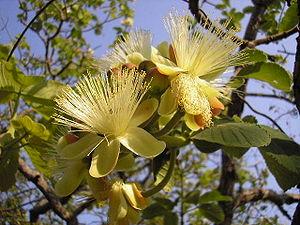
Le Péqui est un arbre du Brésil. Le Péqui est un grand arbre, avec un tronc de 2 m à 5 m de circonférence et une hauteur de 15 m à 20 m. Il se produit le plus souvent dans les États brésiliens de Minas Gerais, Goiás et District fédéral.